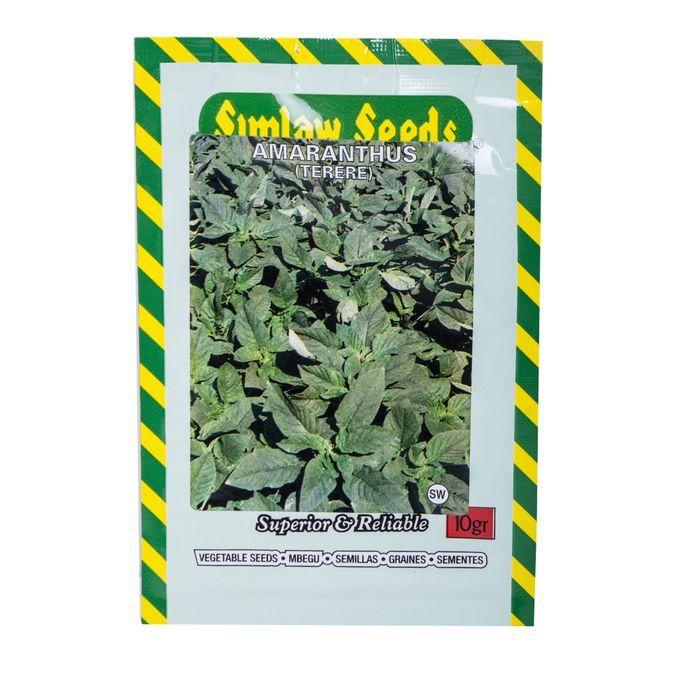
Kifungashio cha plastiki ndani yake zipo mbegu za majani aina ya mchicha, ambazo hulimwa kwenye mikoa yenye baridi kali. Kutokana na vile ambavyo hustahimili ubaridi wa hali ya juu.